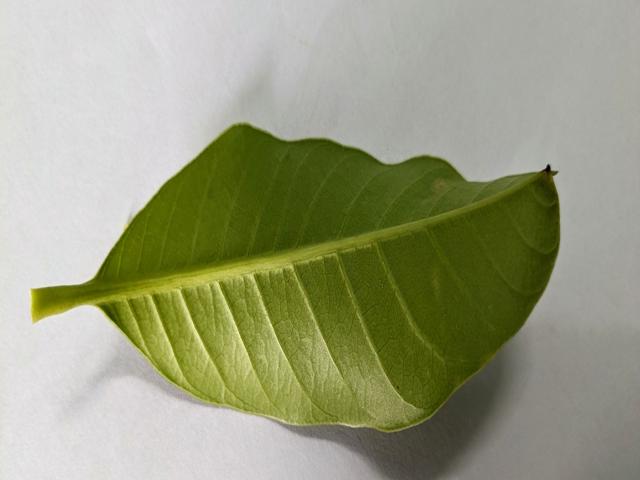
Mango leaf variety: Amrapali